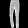
Label: Trouser